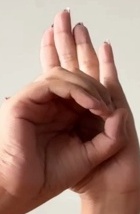
ASL sign: 0